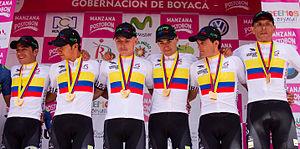
L'équipe EPM-Une sur le podium protocolaire des Championnats de Colombie 2016, après leur victoire dans le contre-la-montre par équipes. De gauche à droite, Fabio Duarte, Róbigzon Oyola, Weimar Roldán, Juan Pablo Suárez, Óscar Sevilla et Óscar Álvarez.
Les championnats de Colombie de cyclisme sur route se déroulent du 17 au 21 février 2016 dans le département de Boyacá. Ils se terminent par la victoire d'Edwin Ávila dans la course en ligne Élite messieurs.